Dalton State College

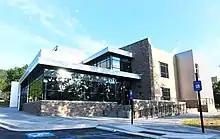
Dalton State College's Wright School of Business

The Dalton State College main campus consists of on I-75 in Whitfield County, Georgia, 30 miles south of Chattanooga and 80 miles north of Atlanta. An additional campus exists in Ellijay, Georgia, southeast of the main campus.